Grimaldi's Pizzeria

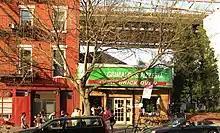
Customers waiting outside the original Grimaldi's Pizzeria. As Grimaldi's does not take reservations, lines for tables are often long and extend far up Old Fulton Street.

In the late 1990s, Patsy Grimaldi retired, selling the Grimaldi's name and franchise (except for the Hoboken locations) to restaurateur Frank Ciolli. In 2000, Ciolli's son Joseph became CEO. Ciolli and Greenwald opened a new outlet in Tempe, Arizona, then moved headquarters to Scottsdale. In 2003, wait-times at the original Brooklyn restaurant, which didn't take reservations, could be up to an hour for a table. By 2008, it had expanded into Dallas. By 2010, the company had expanded into Arizona, Florida, and Texas. That year, the BBC named it as one of the best pizza restaurants in the United States. In 2010, after the 2009 announcement that a possible Grimaldi's in the Financial District had been dormant for a year and might be evicted, the store signed on to open a new 24-hour branch in the Limelight Marketplace in Manhattan. There were also plans to re-open 135 John Street.